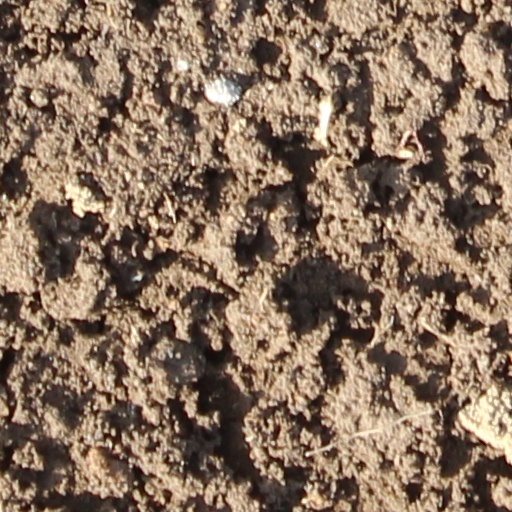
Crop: wheat